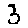
Label: 3